Otoplasty

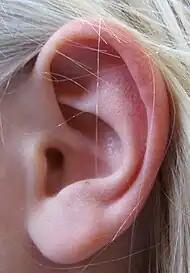
The auricle is an anatomic structure composed of a cartilage support framework covered with thin, hairless skin.

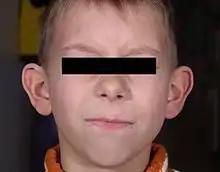
Prominent ears: the bat-wing type, which extend outwards and to the front, can be corrected with an otopexy procedure.

The external ear (auricle) is a surgically challenging area in terms of anatomy, composed of a delicate and complex framework of shaped cartilage that is covered, on its visible surface, with thin, tightly adherent, hairless skin. Although of small area, the surface anatomy of the external ear is complex, consisting of the auricle and the external auditory meatus (auditory canal). The outer framework of the auricle is composed of the rim of the helix, which arises from the front and from below (anteriorly and inferiorly), from a crus (shank) that extends horizontally above the auditory canal. The helix merges downwards (inferiorly) into the cauda helices (tail of the helix), and connects to the lobule (earlobe). The region located between the crura (shanks) of the antihelix is the triangular fossa (depression), while the scapha (elongated depression) lies between the helix and antihelix. The antihelix borders in the middle (medially) to the rim of the concha (shell) and the concha proper, which is composed of the conchal cymba above (superiorly) and the conchal cavum below (inferiorly), which are separated by the helical crus, and meet the antihelix at the antihelical rim. The tragus (auditory canal lobule) and the antitragus (counterpart lobule) are separated by the intertragal notch; the auditory canal lobule does not contain cartilage, and displays varied morphologic shapes and attachments to the adjacent cheek and scalp.